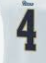
Number: 4